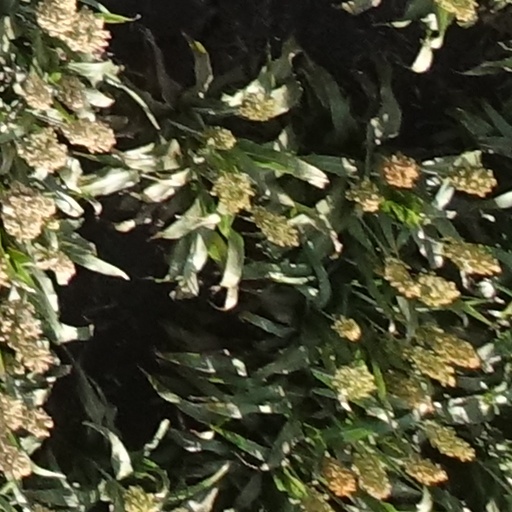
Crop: sorghum